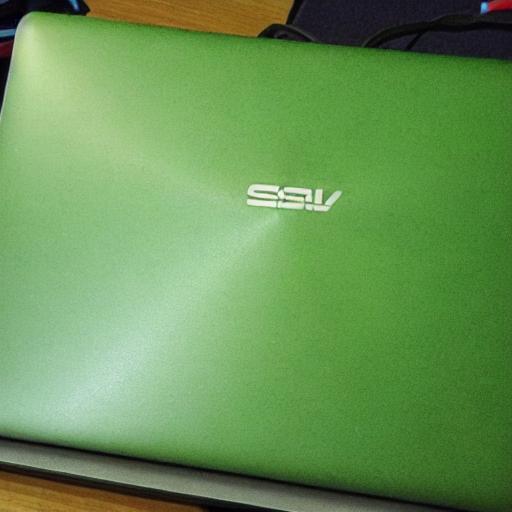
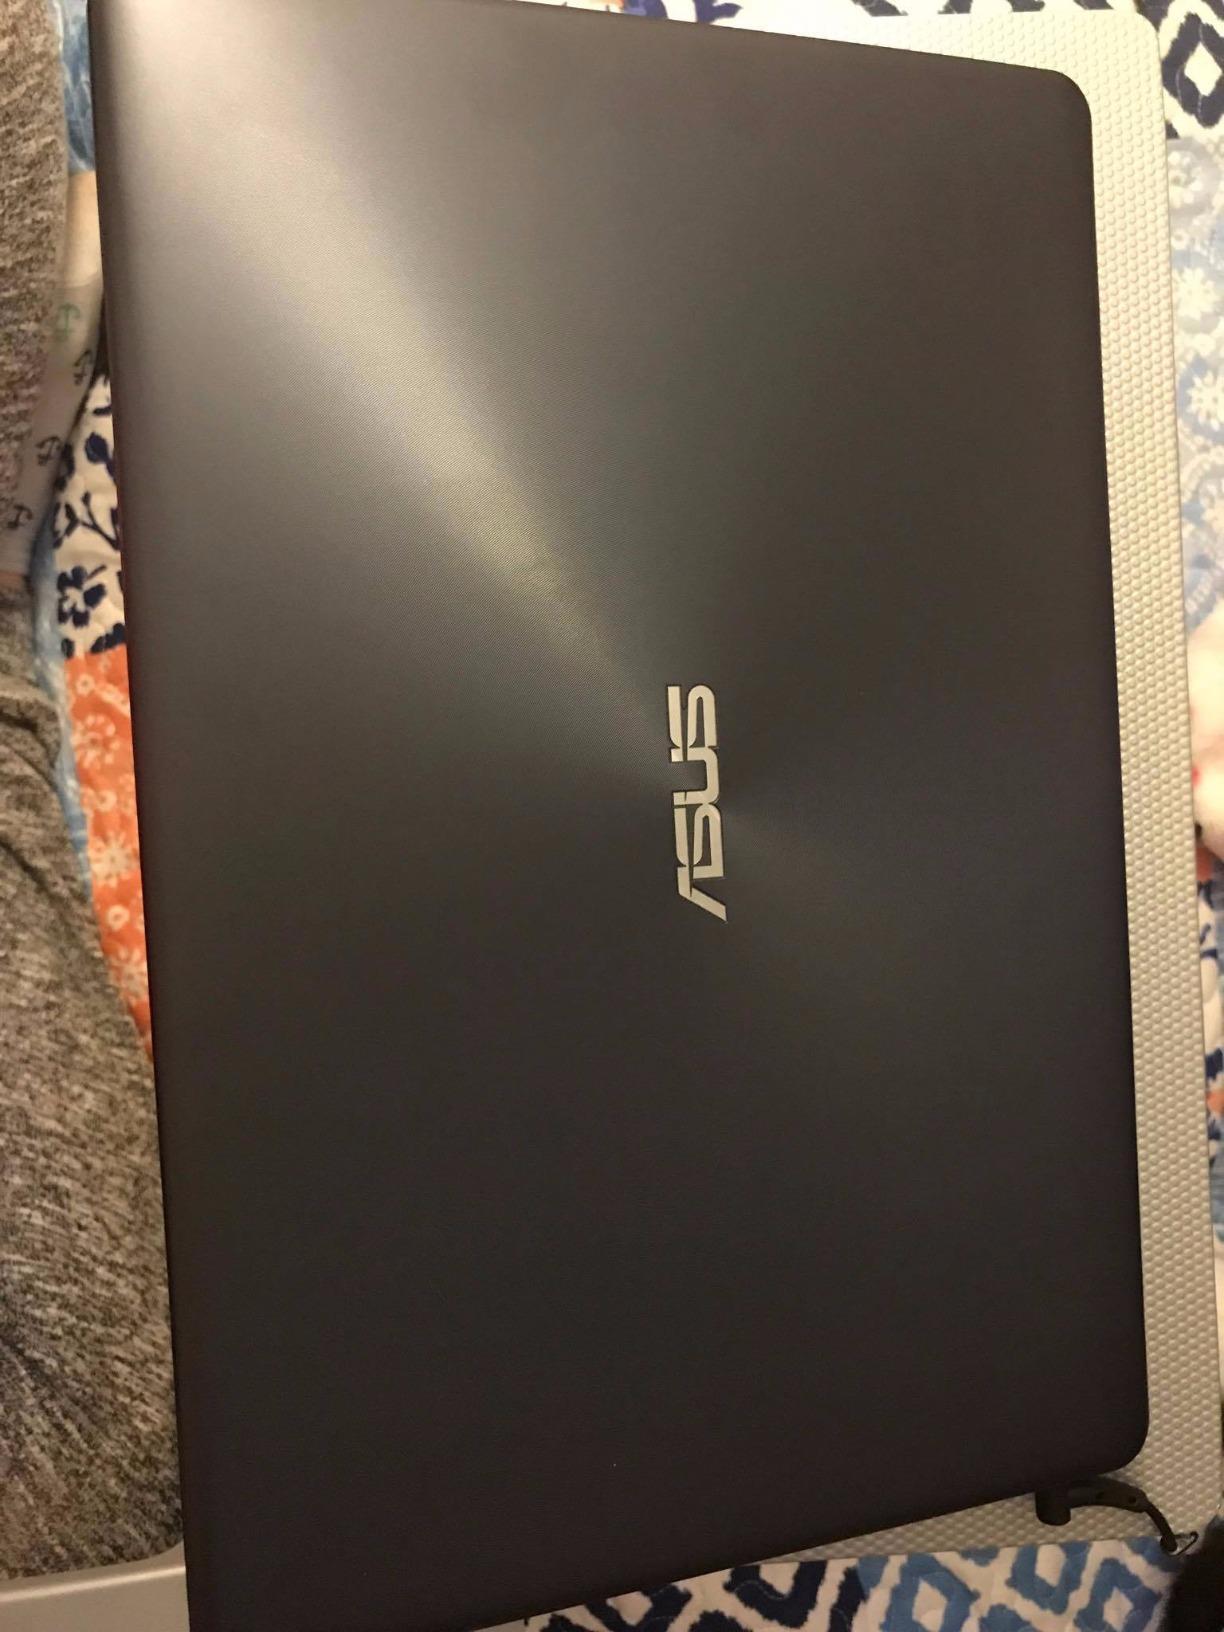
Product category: laptop
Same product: no